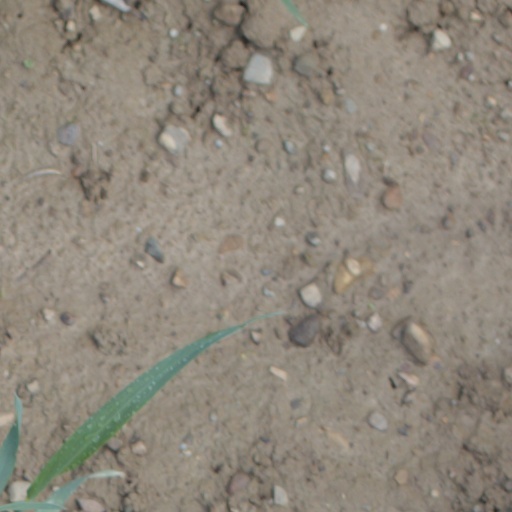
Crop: wheat